San Jose scale

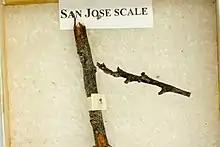
Scale-infected twigs in entomological collection.

This species is found in both temperate and subtropical climates. It infests about two hundred different species of host plant, mostly deciduous trees and bushes. It is found on the trunks, branches, twigs, leaves and fruits of the plant. Females predominate on the leaf stalks and fruit while males predominate on the leaves. There may be several generations each year in warm climates but in cooler regions there is a single generation. The first and second instars may overwinter in cracks in the bark and the hibernating nymphs can survive temperatures as low as −42 °C. The emergence of the nymphs in the spring coincides with bud burst.